Japanese migration to Thailand

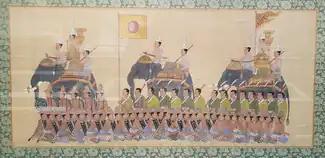
Yamada Nagamasa's army in Siam. 17th century painting

From the 1580s to the 1630s, a Japanese community of traders, mercenaries, and Catholic exiles thrived in the Ayutthaya Kingdom's capital Ayutthaya. They arrived primarily on the red seal ships which controlled trade between Japan and Siam. By 1620, the Japanese district in the city's southeast, on the east bank of the Chao Phraya River, numbered between 1,000 and 1,500 inhabitants, making it the second-largest Japanese community abroad, behind that in Manila. La Loubère, a French diplomat from the court of Louis XIV, recorded that the royal house of Ayutthaya employed 600 Japanese samurais as the royal guard corps. This tradition lasted until the reign of King Prasat Thong. One of its members, Yamada Nagamasa, rose to prominence as a military advisor to King Songtham, attaining the rank "opra". In 1630 Sri Voravong (later known as King Prasat Thong) sent him to put down a rebellion at Ligor (today Nakhon Si Thammarat). He was wounded in the battle, and then poisoned by an emissary sent by Prasat Thong. After Yamada's death, Prasat Thong attacked the Japanese settlement at Ayutthaya and drove out its inhabitants. Most were killed, while some, along with the survivors of Yamada's army at Ligor, fled to Cambodia. Upon hearing the news, Tokugawa Iemitsu, then shogun of Japan, cut off relations with Siam.